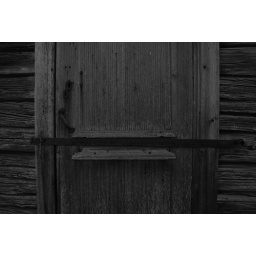
Photographing by a lake - Closed and mysterious door